Siege of Saint-Omer

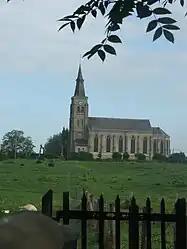
The church of Saint-Momelin.

The Prince of Carignano had finally relieved Saint-Omer, where he met the Baron of Wezemaal, Lancelot of Grobbendonk, and was informed by Piccolomini's envoy, the Marquis of Gonzaga, that the garrison of Saint Momelin had offered its surrender, which he accepted. Thomas, whose main goal was by then to capture the Fort of Bacq, dispatched that night Colonel Ludovico and his Croatian cavalry to recognize Châtillon's maneuvers. They captured a French convoy coming from Ardres and took some prisoners that stated that Châtillon would not lift the siege while he kept Bacq. As Piccolomini hadn't managed yet to invest in the fort due to the resistance of the garrison of Saint-Momelin, the Prince dispatched over the fort José de Saavedra in command of 1,000 Spaniards and Franceso de Toraldo with 1,000 Italians, Germans, and English.